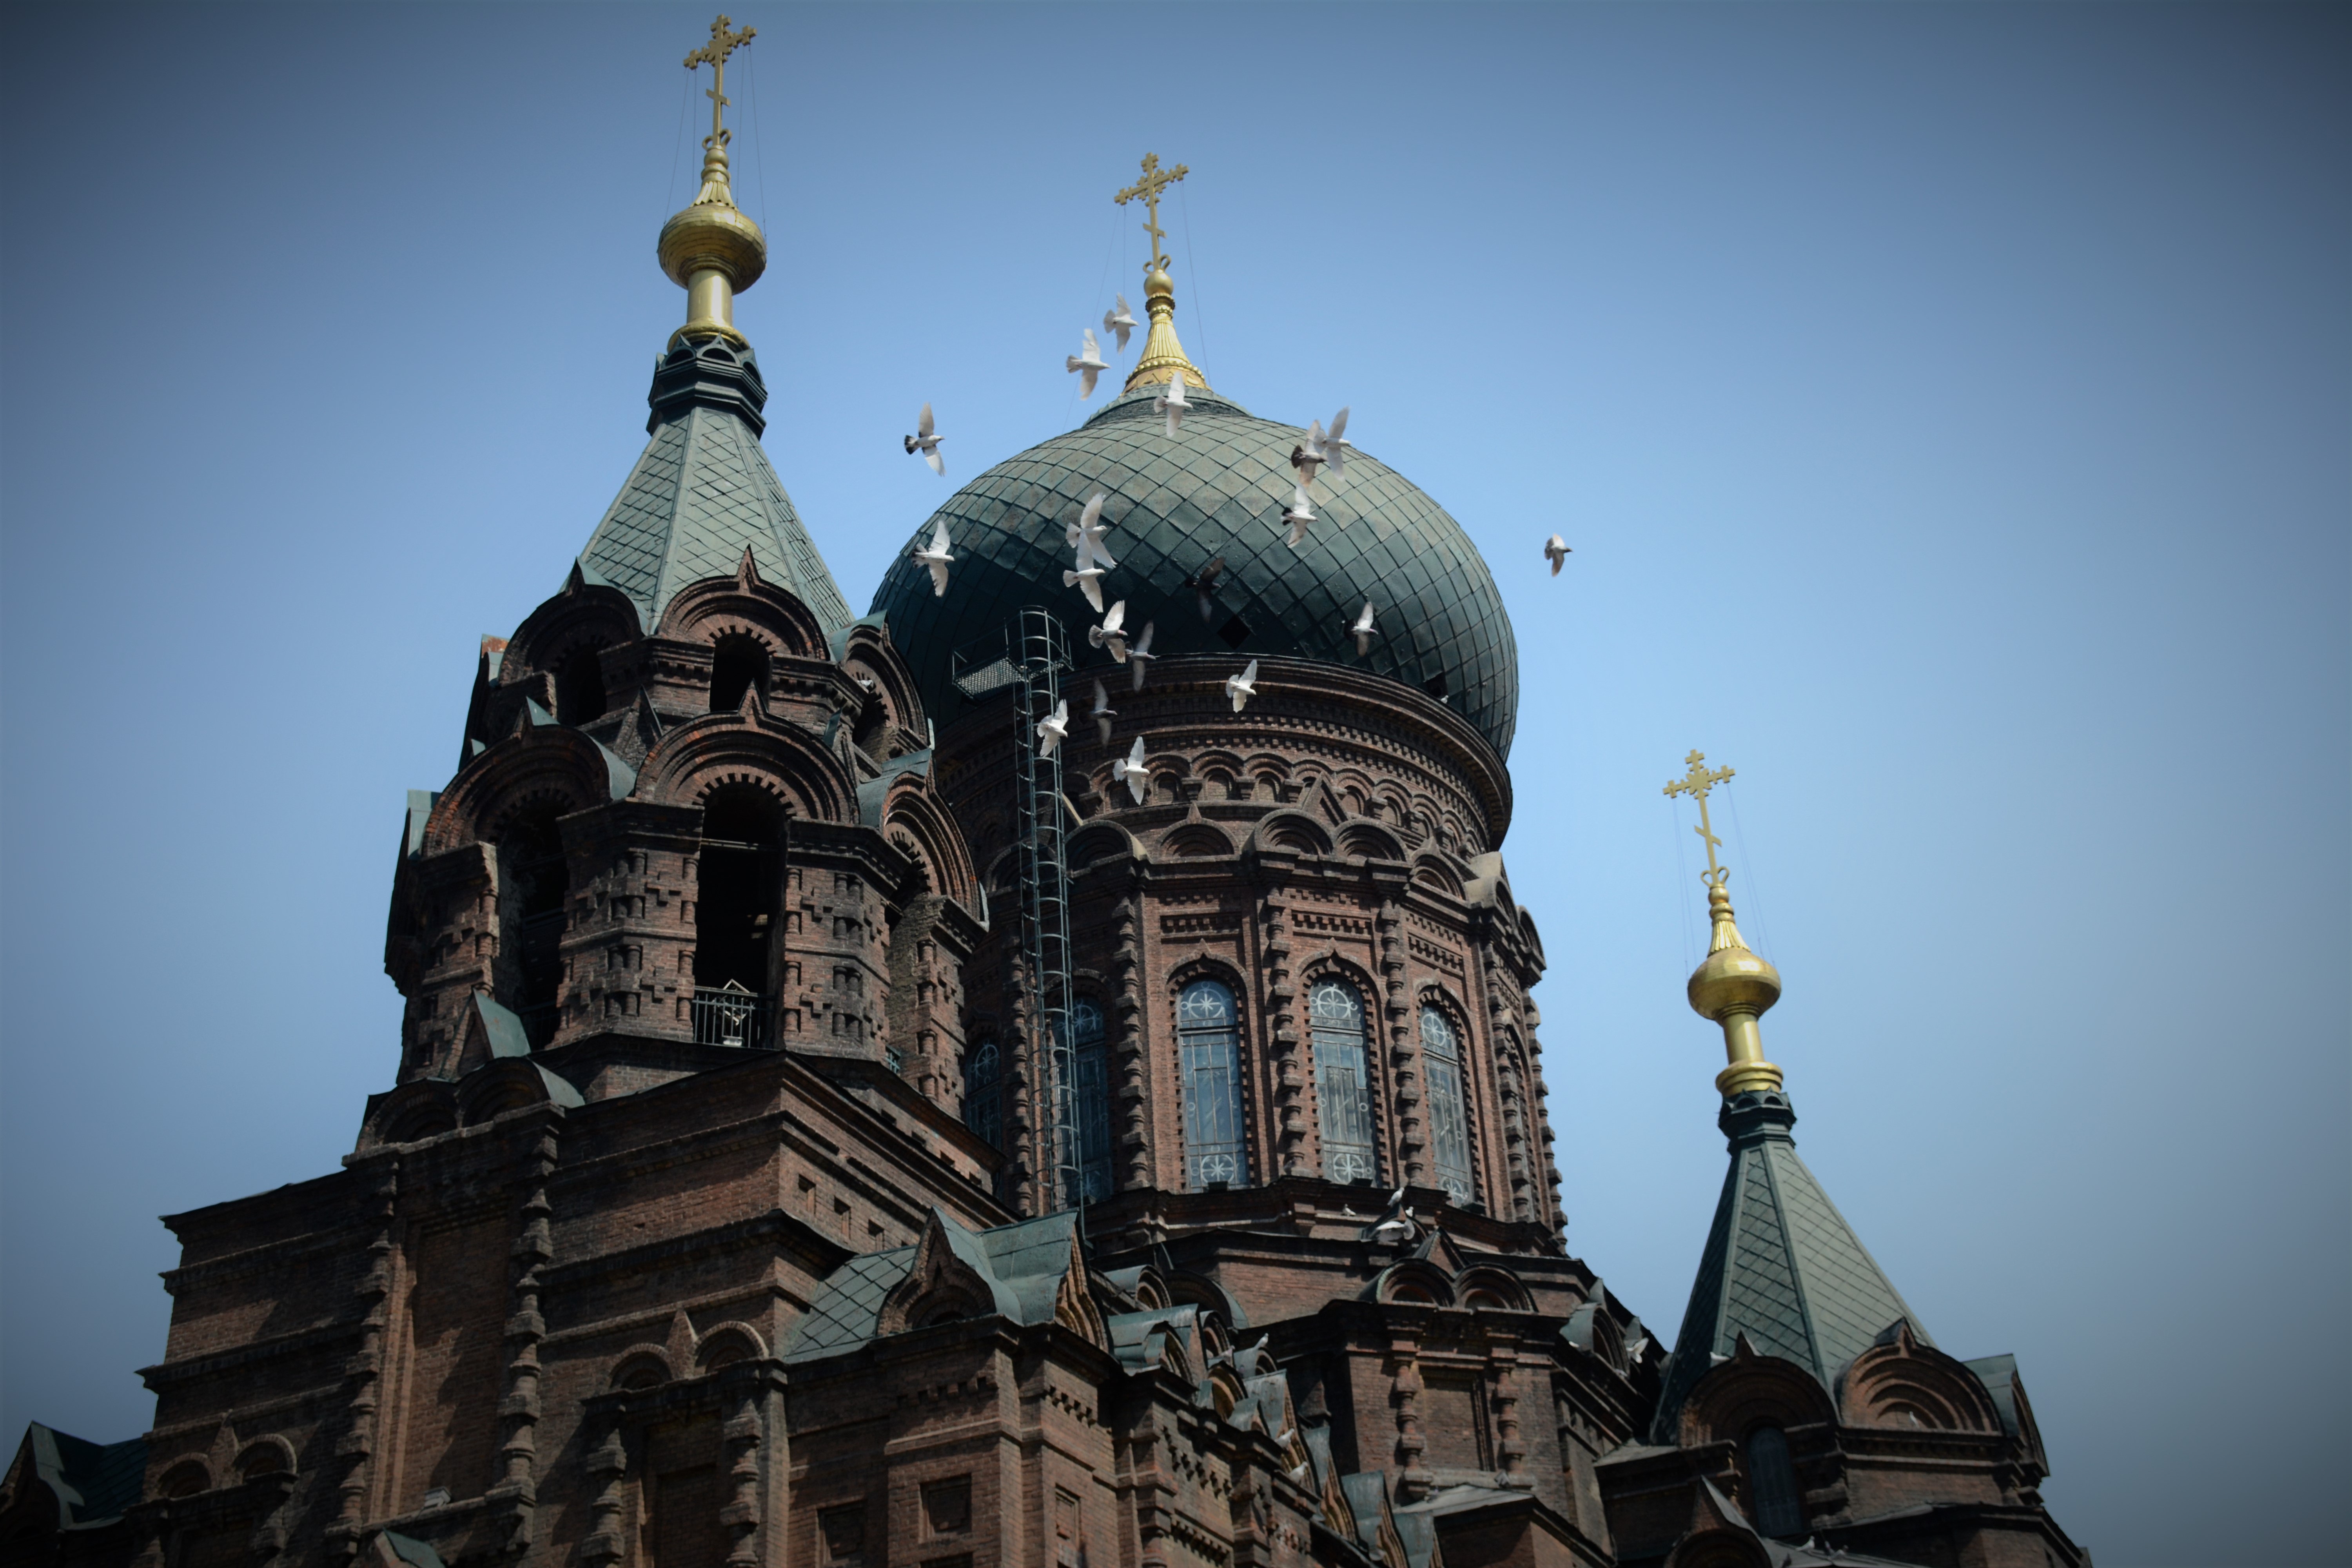
building, tower, landmark, church, cathedral, place of worship, temple, spire, steeple, dome, metropolis, harbin, sofia church